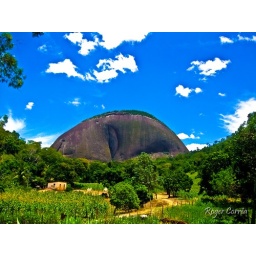
the little house near the mountain